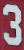
Number: 3